Boyd's Automatic tide signalling apparatus

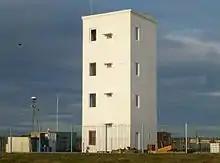
Pilot House restoration as a Coastwatch UK base.

In 2013 an initiative by Coastwatch Scotland, a Voluntary Coastal Monitoring and Safety organisation, got underway in an attempt to turn the building into a watch tower for the benefit of the people of Irvine and visitors. In November 2016 the first stage was completed with an overall roof installed, new windows, a new door, the building re-painted and a radio aerial installed.